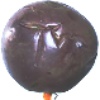
Label: Passion Fruit 1